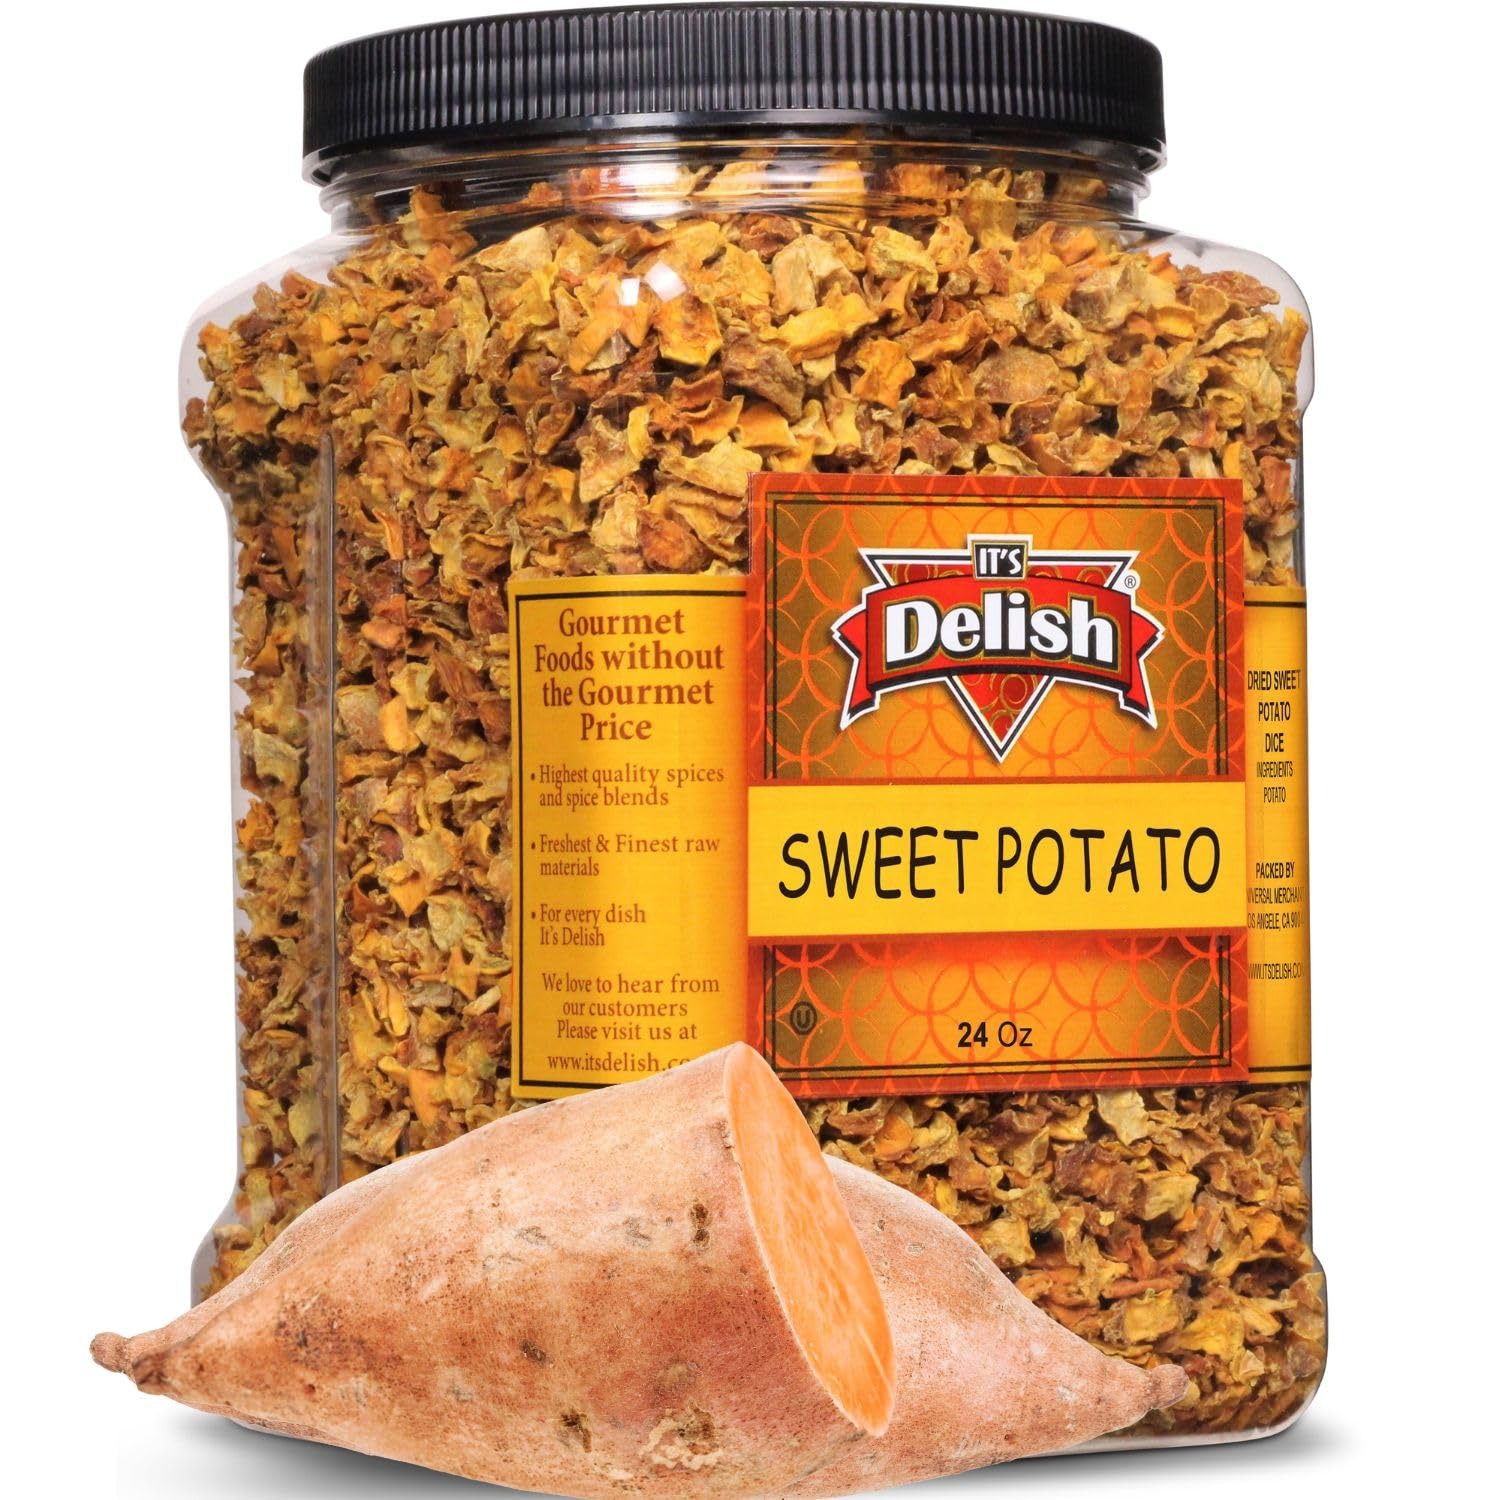
Item Name: Gourmet Dehydrated Sweet Potato Dices by Its Delish, 24 Oz Jumbo Reusable Container | All Natural Dried Potato Chopped Cubes – Great for Recipes, Camping, Emergency Food Supply, Stews, Soups, Baking
Bullet Point 1: GREAT SWEET POTATO STOCK – Its Delish's Dried Sweet Potatoes 24 Oz Containers are the best choice for midnight or instant cravings because of its multiple uses. You can have these Diced Potatoes in soups and casseroles. You can also use dehydrated snacks & dehydrated dried sweet potato dice to fill and bake new dishes to add a bold taste and hearty flavor to your food.
Bullet Point 2: DELICIOUS & HEALTHY – Sweet Potato Dices are not only delicious but good for your health and diet too. Our ingredients are free of artificial colors or flavors. With the added benefit of being low in sodium, you can enjoy Its Delish's sweet potato dices without feeling guilty. It's excellent on side dishes and is a delicious snack all on its own. - For best results, soak for six hours or overnight before use, or sprinkle into soups and slow cooker recipes.
Bullet Point 3: UNIVERSAL FOOD WITH VERSATILITY – Its Delish's diced sweet potatoes are perfect for camping, everyday cooking, or to store in case of emergencies and use as survival food. These dried dice potatoes are ready to be used in your favorite recipes today. Our products work great for meals in a reusable jar, and you can store items for a more extended period.
Bullet Point 4: QUALITY ASSURANCE, PACKAGED IN THE USA – Its Delish's sweet potatoes dices are always produced and processed in the USA. Potato moisture is removed from the product in a unique drying process and masterfully get it dried to give the product the best crunch and quality assurance. Our dehydrated dried potato dices are crunchy, mild, and are beneficial for the body. Grown and dried by USA based companies.
Bullet Point 5: YOU ARE VALUABLE – We cherish your involvement in our brand more than everything else. It is Certified Kosher OU Packaged in the USA non-GMO, No MSG, Gluten-Free. Its Delish’s USFDA certified dehydrated dried potato dice has been hand-picked fresh at the height of ripeness taste from the exotic so that you can enjoy all of the health benefits that come from this yummy product.
Product Description: Premium Raw Dried Sweet Potato Dices Dehydrated Sweet Potatoes Dices & Flakes by Its Delish - 24 Oz Reusable Container <br><br>100% natural and fresh and dehydrated sweet potato dice by its Delish is the fresh and best-tasting product free from GMOs or additives. Our sweet raw ready-to-cook Potato Dices is a tasty and nutritious dried vegetable that adds a great taste to your meal. Dried sweet potato snacks are great for so many recipes and useful for easy veggie soups, beef stew, backpacking trips, crockpot dinners, dry beans dishes, couscous, scrambled eggs, soups, chips, baking, and broth. Aside from its tremendous and practical everyday use, it will serve you well on camping trips and emergency food supply. <br><br>We always ensure the quality of all our products so that you get the very best of everything. Its Delish products carry a full selection of beans and grains, wild rice, air dried vegetables, freeze-dried fruits, and freeze-dried vegetables. These are also kosher and packaged carefully by hand for optimum quality, care, and freshness. <br><br>About It's Delish! <br><br>It's Delish was established in 1992 and is located in North Hollywood, California. It's Delish is a food manufacturer and distributor who produces over 500 gourmet food products including licorice, sour belts, taffies, caramels, Jordan almonds, chocolates, nuts, fruits, trail mixes, spices, and the spice blends. It's Delish also produces organics and all natural products. We give you the opportunity to order from the factory direct!<br><br> It’s Delish! prides itself on the four pillars that are at the foundation of everything we do. Innovation Quality Value Service
Value: 24.0
Unit: Ounce

Price: 41.99